Kalighat Milan Sangha FC

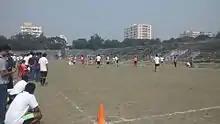
Rabindra Sarobar Stadium on a matchday before renovation

Kalighat MS has played all their home matches for previous editions of the National Football League at the Salt Lake Stadium.